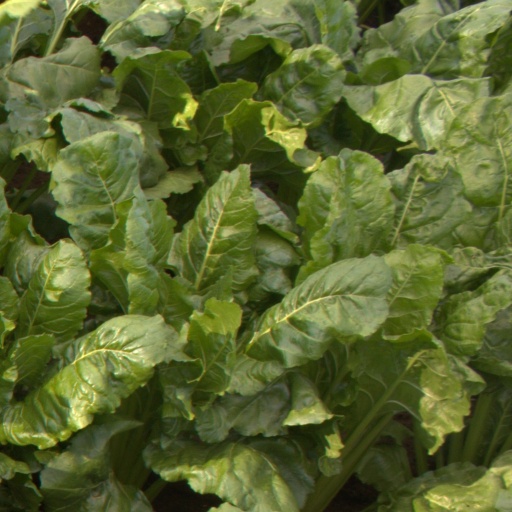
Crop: sugar beet